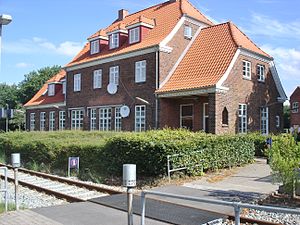
Rødkærsbro Station
Rødkærsbro Station
Rødkærsbro Station fra sporside
Rødkærsbro Station er en dansk jernbanestation i Rødkærsbro. Stationen blev oprettet på Langå-Viborg Jernbane, der blev indviet 21. juli 1863.